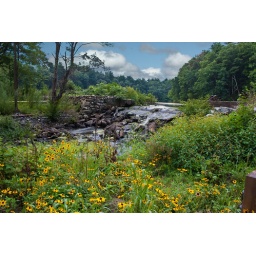
Stearns Milpond, Sudbury, MA (across the street from the house Babe Ruth used to live in on Dutton Road)